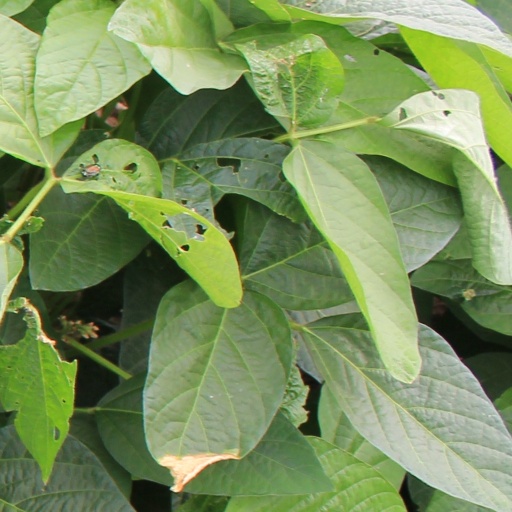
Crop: soybean